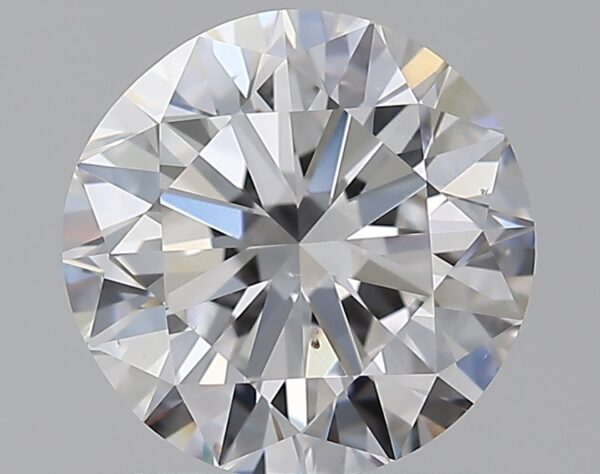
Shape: round
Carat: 1.5
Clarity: VS2
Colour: D
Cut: VG
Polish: EX
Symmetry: VG
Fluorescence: N
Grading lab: GIA
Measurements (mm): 7.17 x 7.25 x 4.51